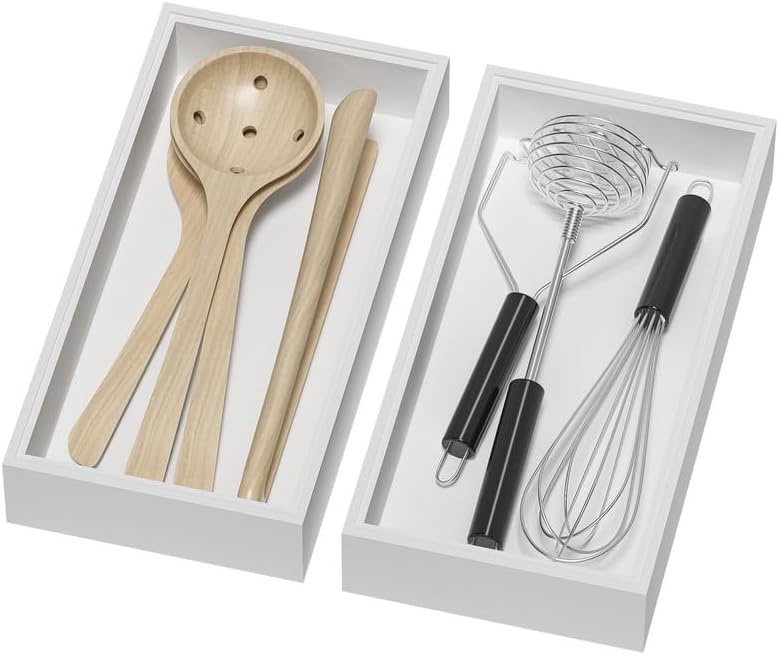
Bamboo Drawer Organizer, Cutlery Silverware Organizer for Kitchen Drawer, Stackable Utensil Organizer, 2 Pcs Flatware Organizer for Drawer, Wooden Storage Box Tray (White, 12 X 6 X 2 Inch)
Brand: Lixple
Overview Specific Uses For Product : Kitchen, Utensils, Jewelry, Cosmetics, Bathroom, Office Desk, Closet Material : Bamboo Special Feature : Stackable Color : White Brand : Lixple Finish Type : Polished Product Dimensions : 12"D x 12"W x 2"H Shape : Rectangular Unit Count : 2.0 Count Number of Items : 2 About this item Each bamboo drawer organizer measures: external size: 12" L x 6" W x 2" H; internal size: 11.3" L x 5.3" W x 1.77" H. Please check the size before purchasing Premium Bamboo Kitchen Drawer Organizer: Both 2 kitchen utensil organizer is made of sleek durable natural bamboo that is known to be stronger and beautiful than regular wood and to ensure durability and stability. Must have kitchen drawer organizer to organize silverware, utensil, cutlery and flatware like spoon. Or used on kitchen countertop to storage spice jars, sauces, bottles, etc. Set of 2 Stackable Bathroom Vanity Tray: Both 2 bathroom drawer organizers with grooved design are stackable for efficient storage. Lixple space-saving bathroom countertop organizer can help you overcome the problem of disorder bathroom. You can use it to store soap dispensers, skincare products, hand towels, cotton balls, guest bathroom essentials. Or use it as toilet tank tray to hold toilet paper roll. Practical Office Desk Drawer Organizer: This Ideal desk drawer organizer tray is practical for organizing and categorizing small office essentials & stationery supplies like pens, pencils, markers, scissors, sticky notes, notebooks, paper clips, highlighters, rulers, staplers, and more, enabling you to maximize your workspace and achieve a more tidy and orderly desk appearance. The pen organizer makes a practical and heartfelt Christmas gift for your family and friends! Decorative Wooden Centerpiece: Add your battery or pillar candles, and artificial succulents to create a super attractive and useful centerpieces wooden trays for decor, or place vases with flowers, mason jars, rocks-capes, small planters and other decorative items on it to provide eye-catching and stylish accessories for your home. The bamboo drawer organizer decor for living room is a great nice accent piece. Multi-use Bamboo Drawer Organizer: Declutter and destress with our multipurpose bamboo drawer organizer. You can use it as coffee station organizer to to store coffee pods, sugar, tea bags, instant coffee and more. Or use it as jewelry box to keep earrings, rings, necklace or bracelets. The bamboo drawer organizer also can be used as makeup organizer, tool organizer, snack food storage organizer, etc.
Category: Home & Garden > Kitchen & Dining > Kitchen Tools & Utensils > Kitchen Organizers > Utensil & Flatware Trays > Flatware Trays